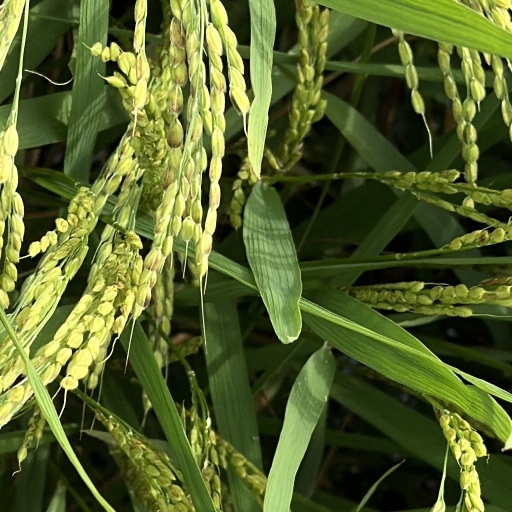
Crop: rice